Battle of Hill 731

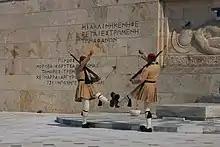
The Tomb of the Unknown Soldier in Athens, guarded by the Evzones of the Presidential Guard. The inscription "731" can be seen in the last row of the stone carved text on the left.

The Italian attack, observed by Italian dictator Benito Mussolini in person, was launched on 9 March with a heavy artillery barrage and air bombardment; on the main sector, held by the Greek 1st Division, over 100,000 shells were dropped on a 6 km front. Despite repeated assaults and heavy shelling that dug up the soil, the defenders of Hill 731 held during 9–15 March. With the support of the Greek artillery, they managed to take advantage of the terrain and launch counterattacks. Greek riflemen charged at the oncoming Italians with fixed bayonets, under the cover of dense smoke. , after the bombardment gave an order for every soldier to stand his ground no matter what, and promised to personally shoot and kill anyone trying to retreat.